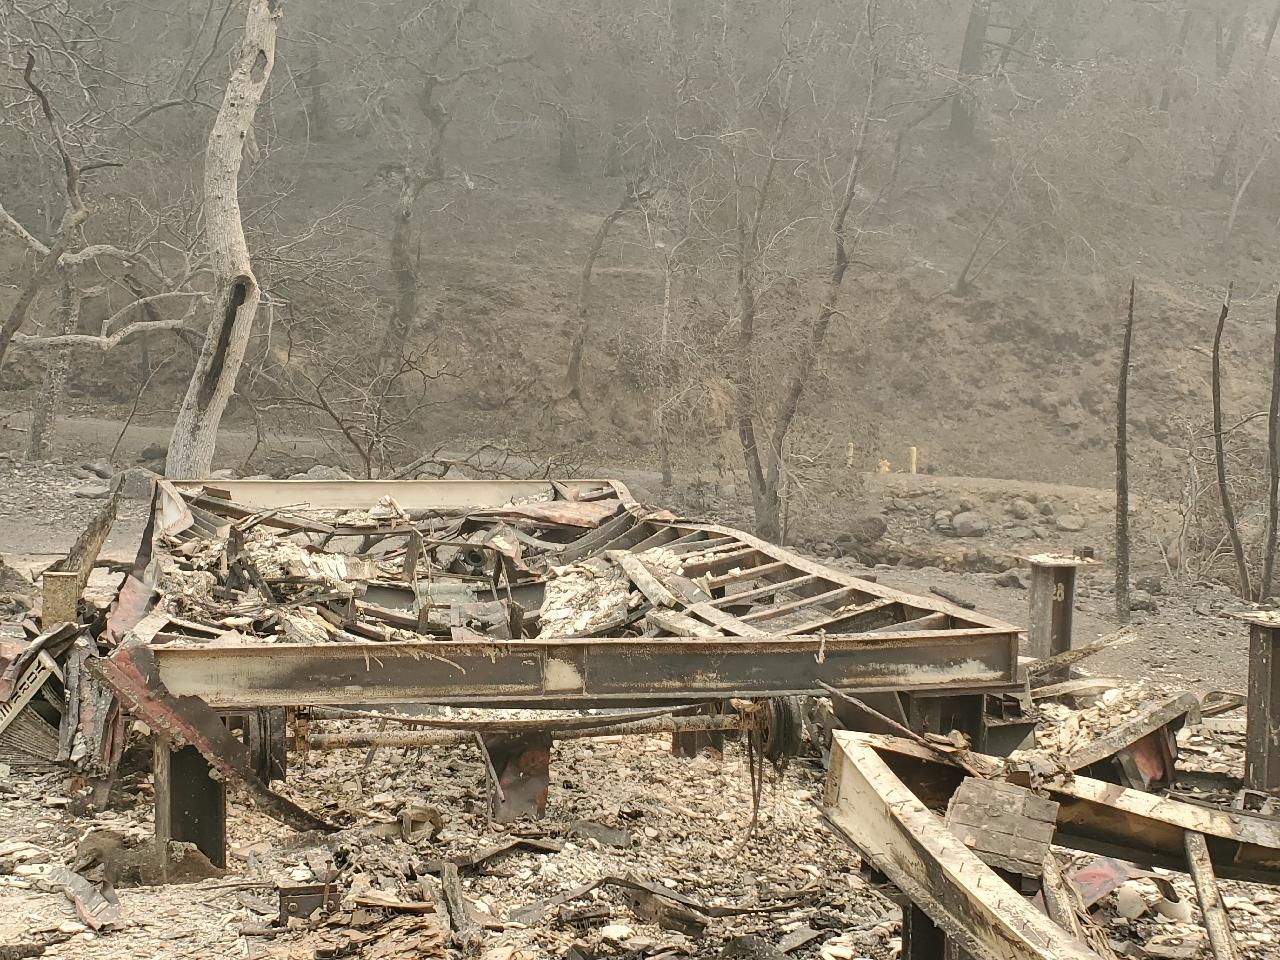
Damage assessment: destroyed